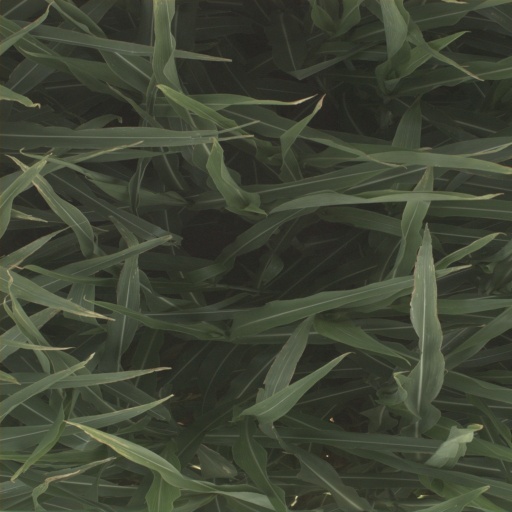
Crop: sorghum